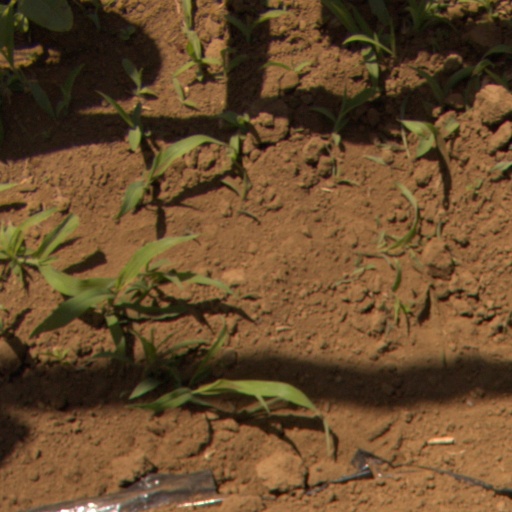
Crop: Jerusalem artichoke